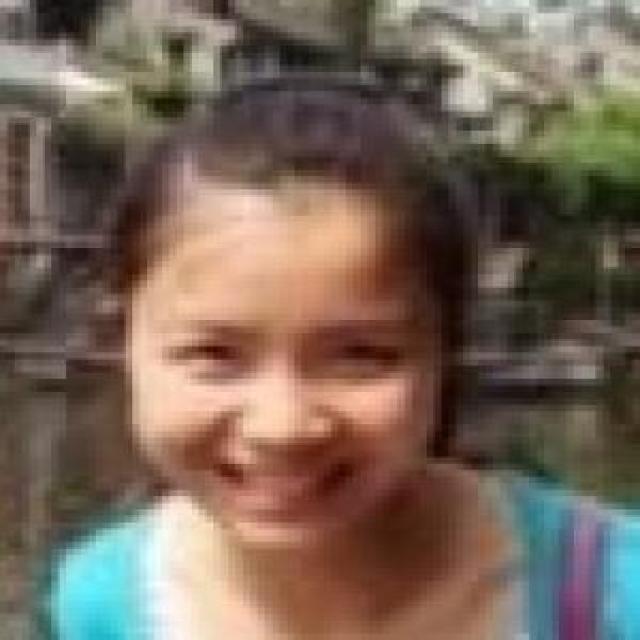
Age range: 21-44